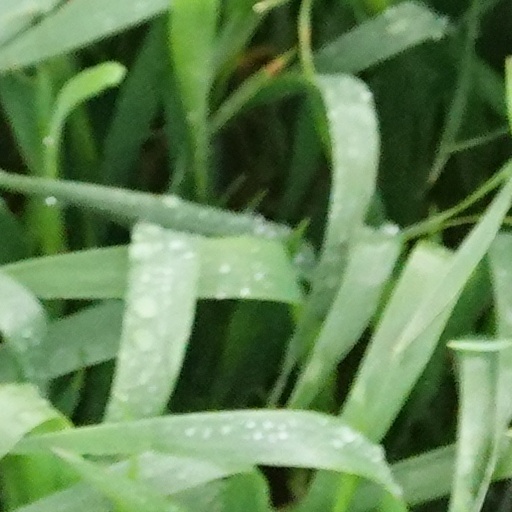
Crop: wheat